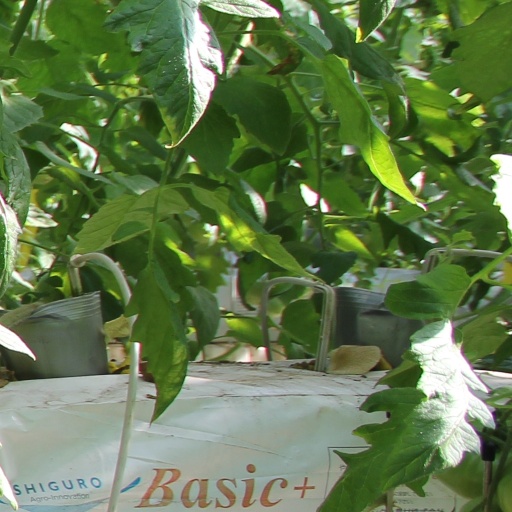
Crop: tomato